Sculpey

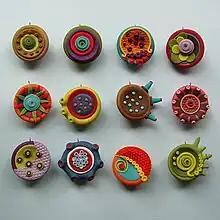
Figurines made of Sculpey

Sculpey (often misspelled as "Sculpy") is the brand name for a type of polymer clay that can be modeled and put into a conventional oven to harden, as opposed to typical modeling clays, which require a much hotter oven, such as a kiln. Until it is baked, Sculpey has a consistency somewhat like Plasticine. Its main competitor is the German brand Fimo. It is sold in many colors, but can also be painted once it’s baked. Sculpey has become popular with modeling artists, jewellery makers, and other craft work.